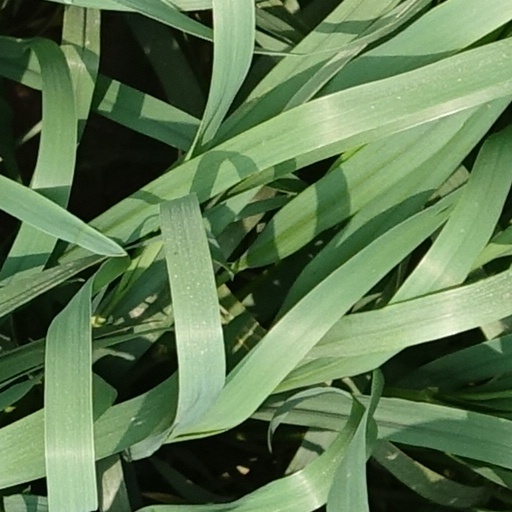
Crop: wheat